History of Caxias do Sul

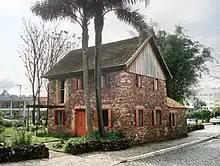
The Casa de Pedra ("Stone House"), the only remnant in the current urban area of Caxias do Sul of the first homes of the Italians. Today it is a museum.

In the mid-1960s, the Festa da Uva had already become a national event and was the largest of its kind in Latin America, being visited by over 300 thousand people, but, as a symptom of the new times, it was losing much of its traditional appeal and conforming to a markedly business profile, as would indicate its new name in the 1970s: Empresa Festa da Uva Turismo e Empreendimentos S.A.. There were many protests from sectors of the community regarding the growing dominance of machines over grapes.